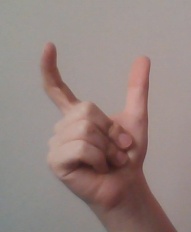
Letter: nun